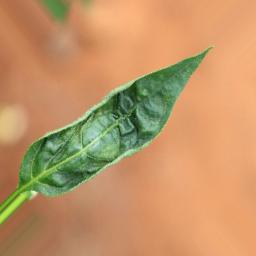
Label: mites_and_trips